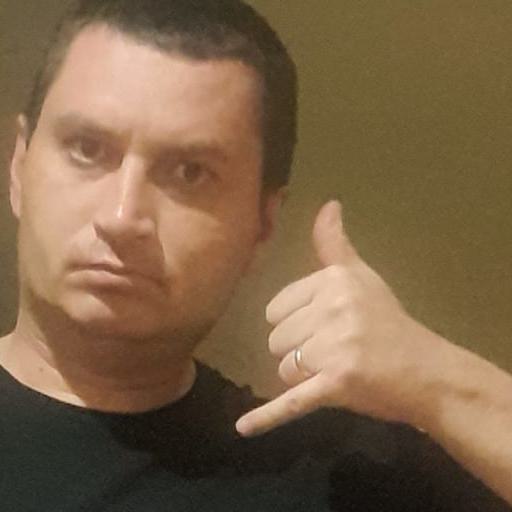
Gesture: call